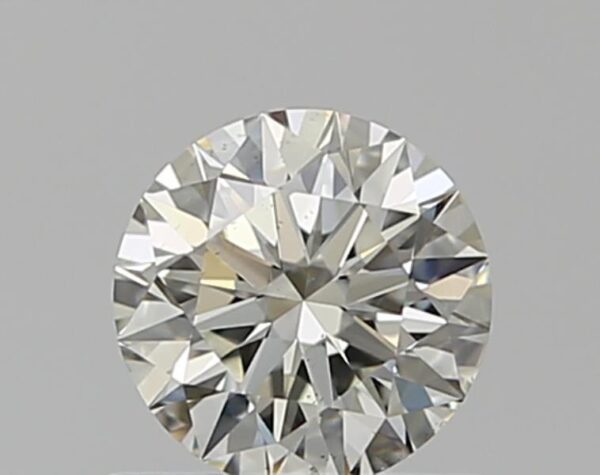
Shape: round
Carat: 0.5
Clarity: VS1
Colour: K
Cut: EX
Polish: EX
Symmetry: EX
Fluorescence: N
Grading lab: GIA
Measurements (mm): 5.05 x 5.09 x 3.15